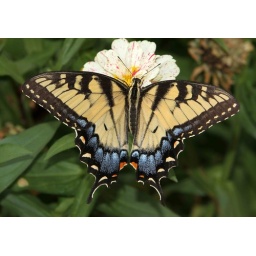
This beautiful female was enjoying some flowers in a garden on the University of Memphis campus.